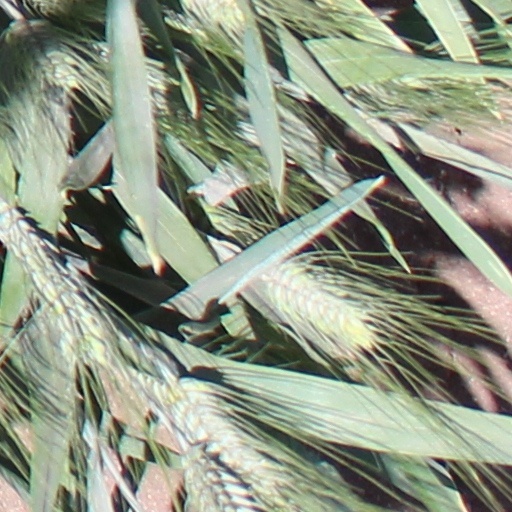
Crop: wheat